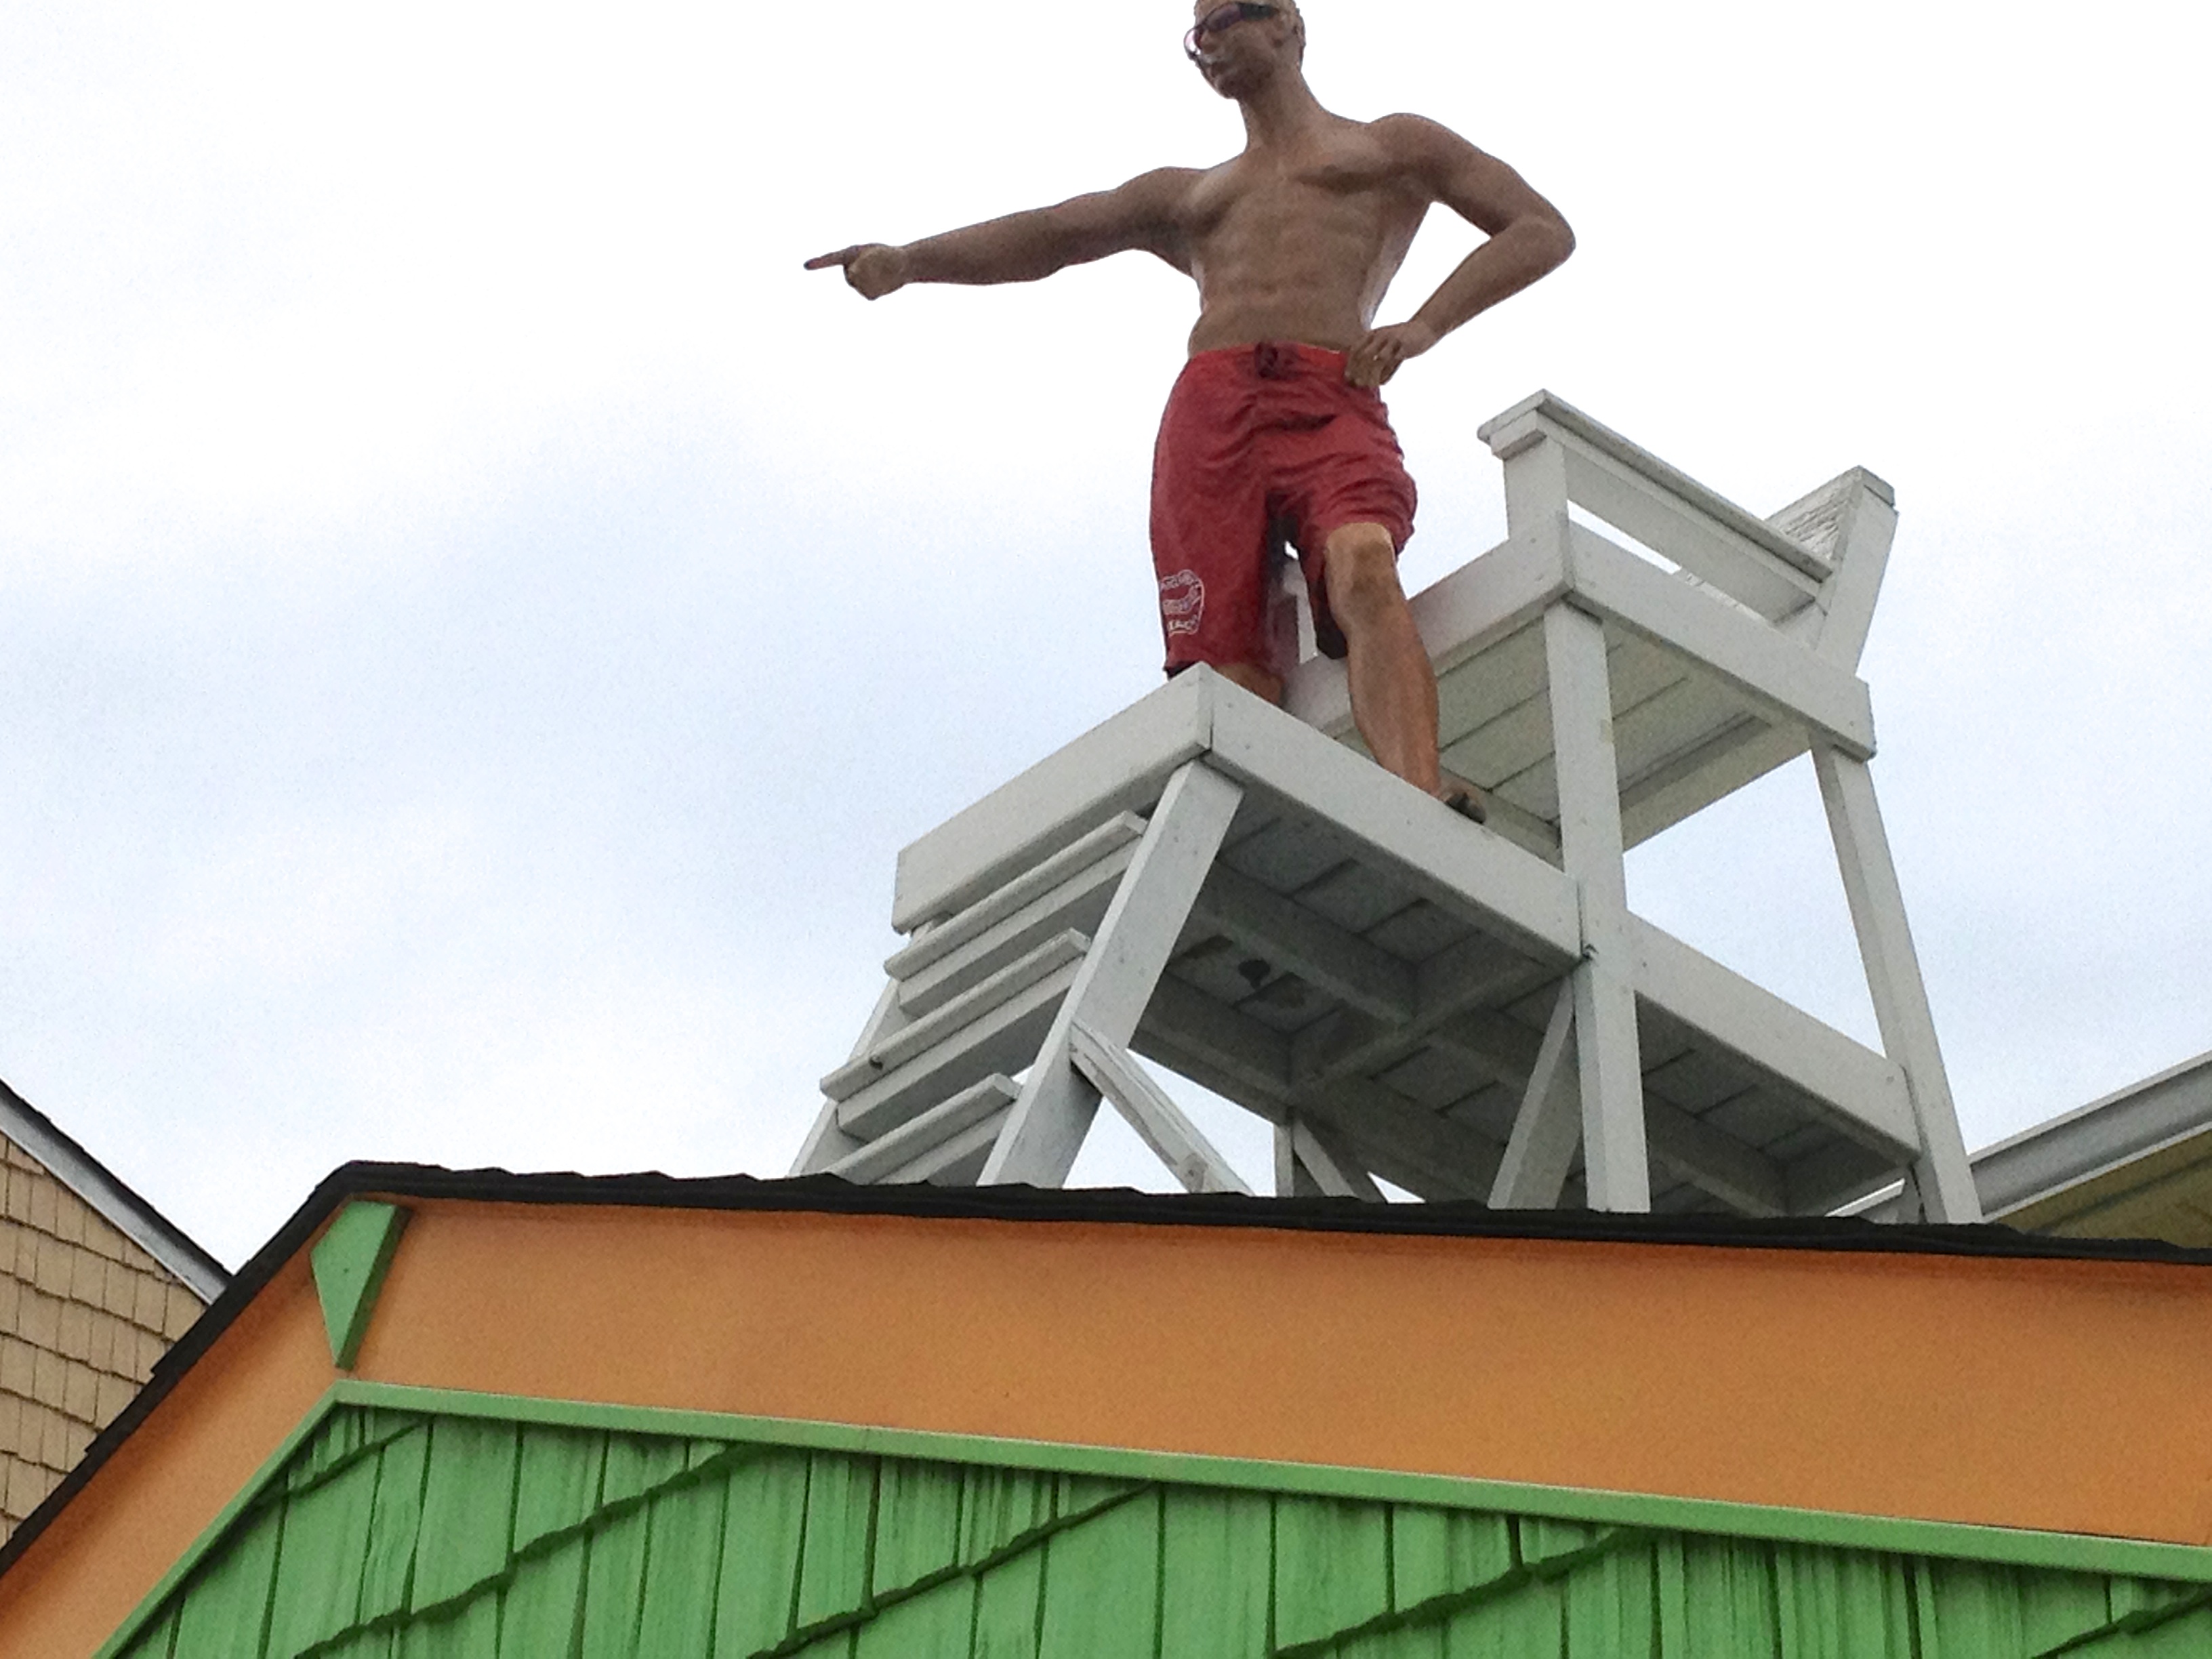
roof, monument, statue